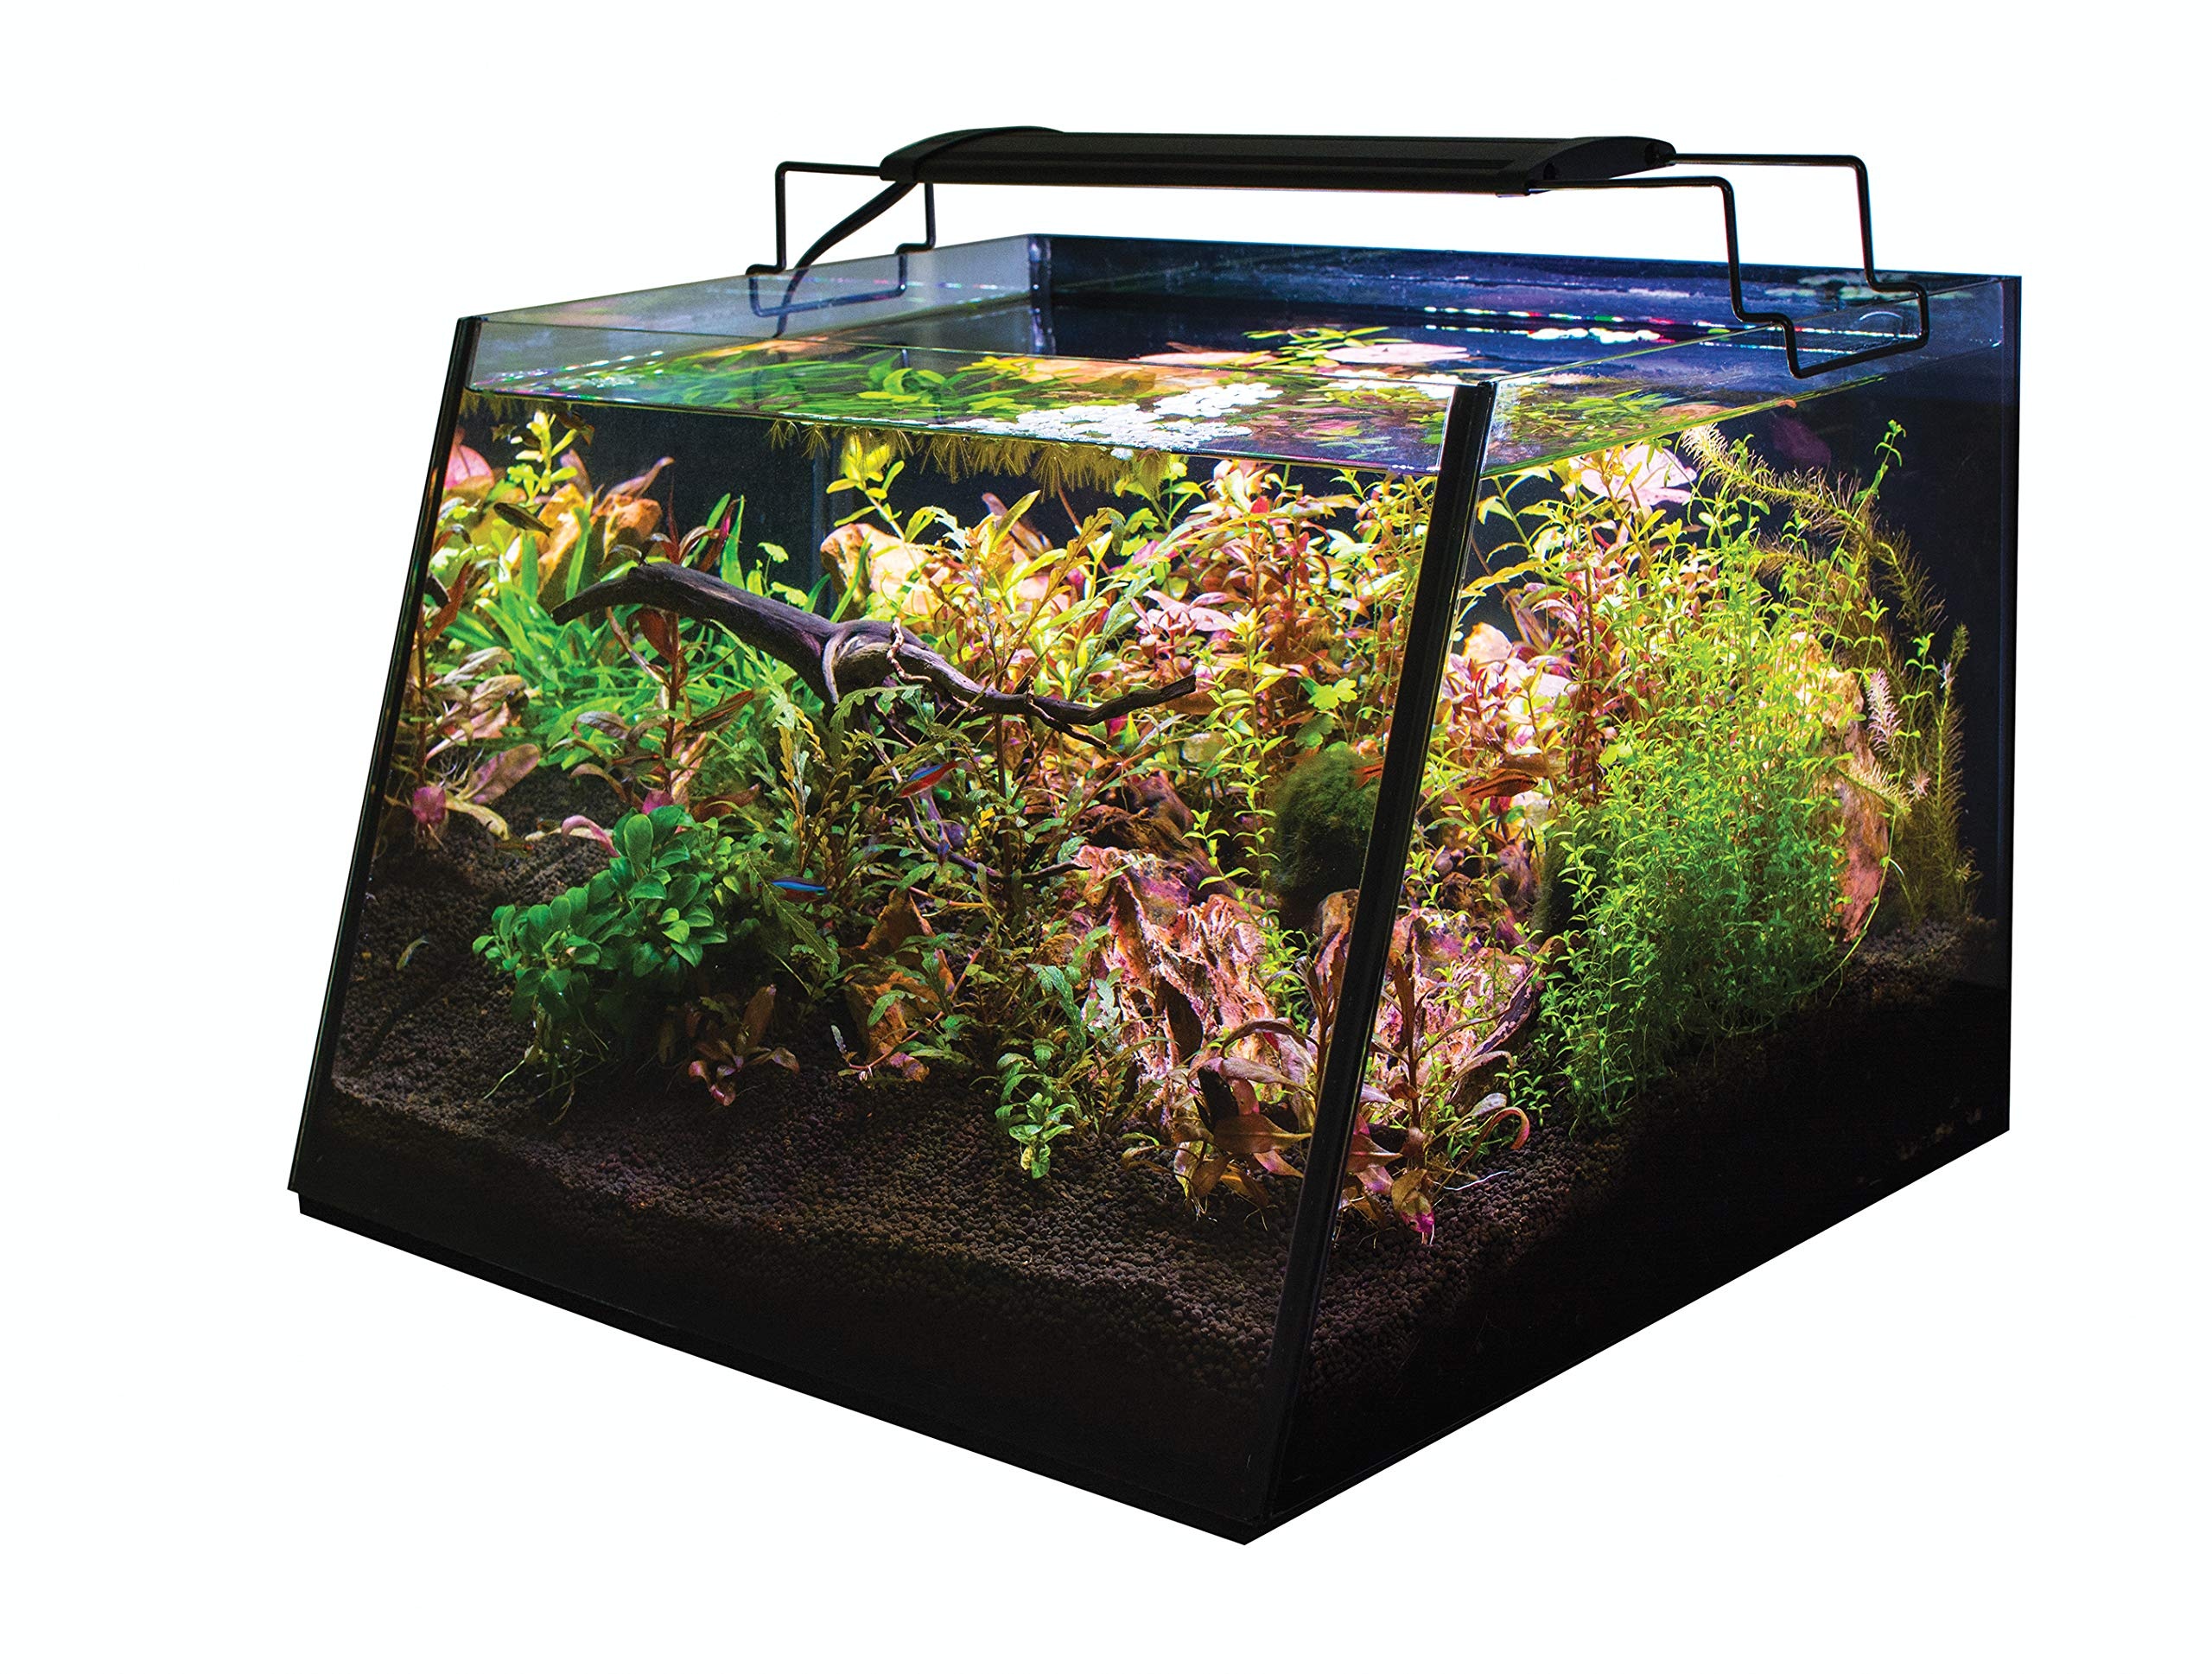
Lifegard Aquatics Full-View Aquarium, Kit with Built-in Filter – Kit Includes LED Light, Heater, Submersible Filter, Sponge, Bio Media, Telescopic Net and Glass Lid – Patented Angle Design - 5 Gallon
Patented Full-View Design: Unique angled front glass panel provides an unobstructed view of the aquarium inhabitants and enhances viewing angles. Complete Aquarium Kit: Includes essential equipment such as LED lighting, heater, submersible filter, sponge, bio media, telescopic net, and a glass lid. LED Lighting: Energy-efficient LED light fixture illuminates the aquarium, enhancing visibility and supporting plant growth. Built-in Filtration System: Features a submersible filter with sponge and bio media for effective mechanical and biological filtration. Adjustable Heater: Includes a reliable heater to maintain stable water temperatures, ensuring optimal conditions for fish and aquatic plants. Item Number: R800200 Dimensions: 16.0 x 15.5 x 12.0 inches Weight: 16.45 lb Lifegard Aquatics manufactures products related to industries such as: Aquarium, Pond, Fountain, Water Garden, Aquaculture, Fish Farming, Aquaponics, Hydroponics, LED Lighting. We manufacture Low Iron Glass Aquariums, Submersible or Extremal Pumps, UV Sterilizers, Bulkhead Fittings, Bamboo Fountains, Water Treatment and a lot more. We offers life support systems for salt or freshwater use in large or small aquariums, including mechanical, chemical, and biological filtration units. We provide a complete line of proven quality items for the advanced aquarist, pond or water garden enthusiasts, professional landscaper, irrigation specialist or commercial aquaculturalist.
Brand: Lifegard Aquatics
Category: Animals & Pet Supplies > Pet Supplies > Fish & Aquatic Supplies > Aquariums